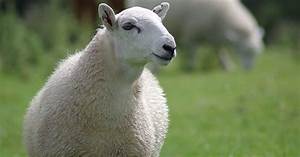
Label: sheep